Luis de Carvajal (painter)

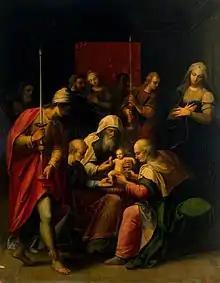
"Circumcision" by Luis de Carbajal, Hermitage Museum, 1580s

Luis de Carvajal (1531 – died after 1618) was a Spanish painter of the Renaissance period.